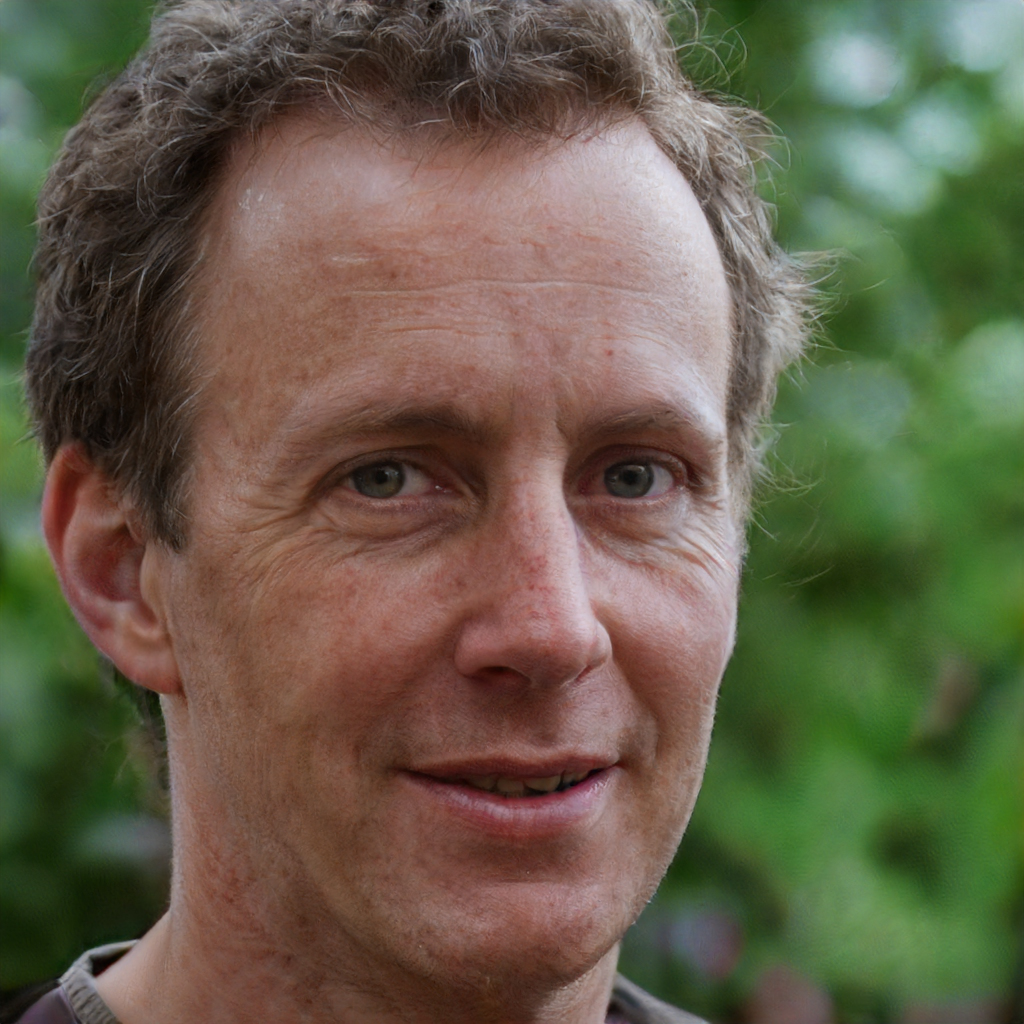
Gender: Male